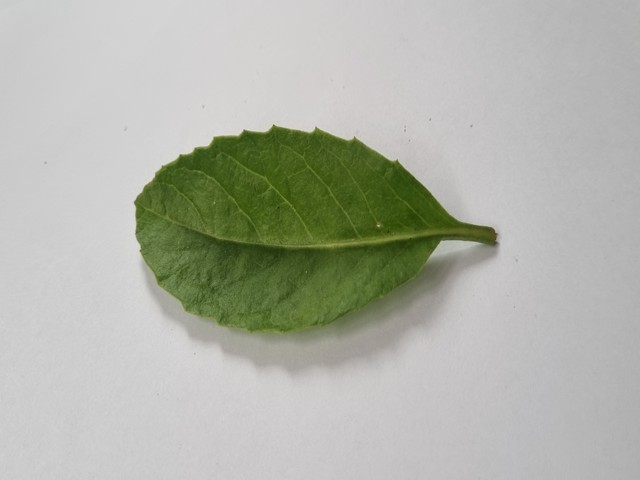
Plant: gainura